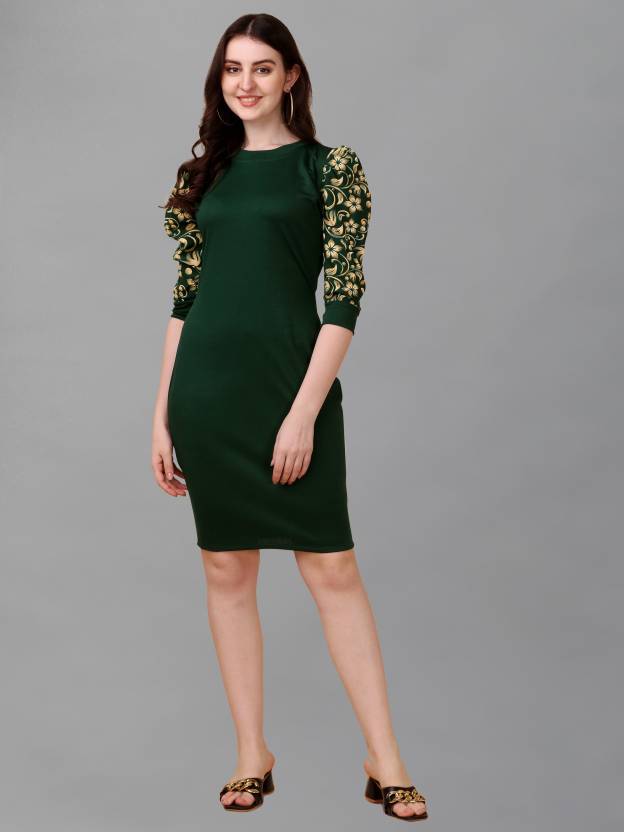
Product: Women Bodycon Green Dress
Price: ₹309
Colors: Green
Pattern: Printed
Description: Explore a wide collection of dresses with Adokedo dresses and fill up your wardrobe with the trendiest costumes because A woman's wardrobe reflects her fashion sense and style .Explore shopping in Adokedo Dresse of western wear for party, casual, and formal purposes. A Black Bodycon Dress, has a Puff Sleeves, Boat Neck , Above Knee/Mid Thigh Length length Dress is Perfect Attire for your every occasion outfit
Other details: Dress Length : Outer Length: 38.5Inch